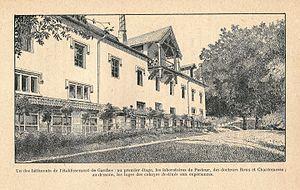
L'institut Pasteur de Paris &amp